Blue Bower

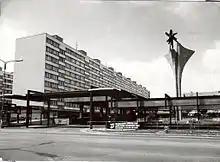
The promenade by Družba department store in 1981. A monument to the Paris Commune by Zdeněk Vojta stands out from behind

In front of the promenade is the street itself, behind it the residential panel houses and the original Družba department store, in front of which stands a massive reinforced concrete pylon lined with basalt, on the extended top of which is a star sculpture symbolizing the events of the Paris Commune. The promenade was conceived as a covered public space offering various shops and services, connecting a shopping center, residential houses, and a bus stop, and was created at the same time as the entire Prague housing estate.